Muş

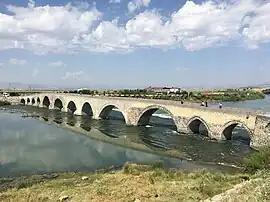
View of Murat Bridge

British traveller H. F. B. Lynch travelled to Muş at the end of the 19th century. He described the city as "the most mis-governed town in the Ottoman Empire".